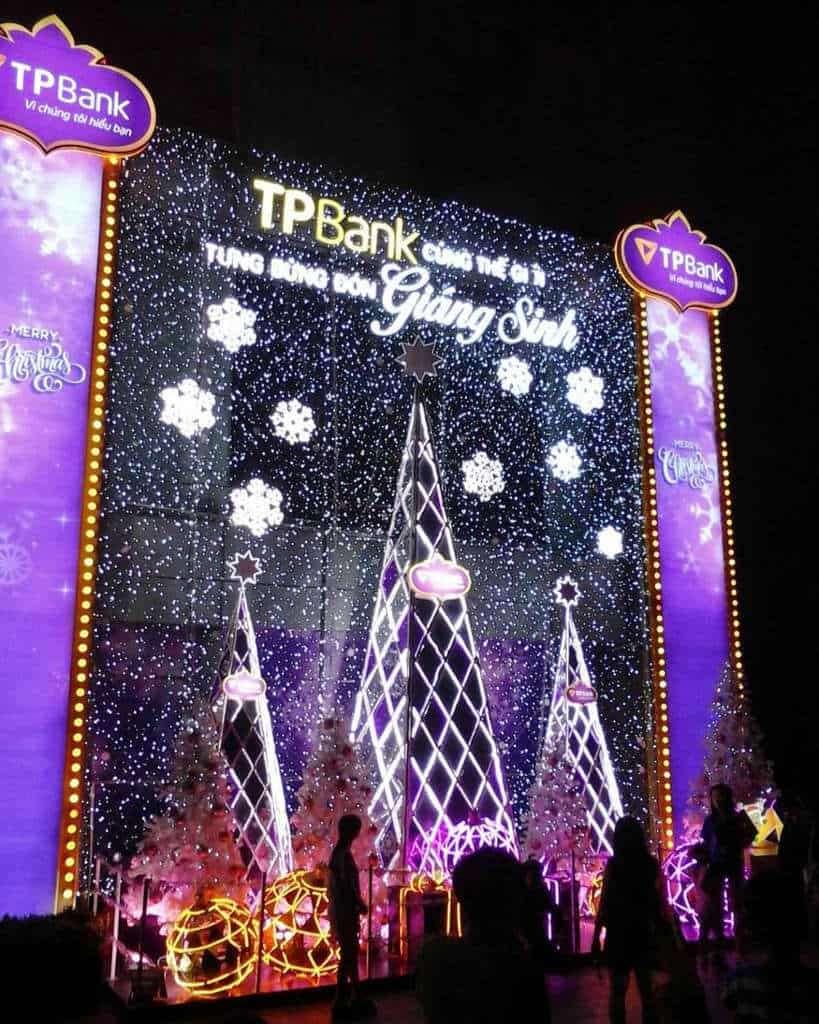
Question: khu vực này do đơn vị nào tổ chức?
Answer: khu vực này do tp bank tổ chức